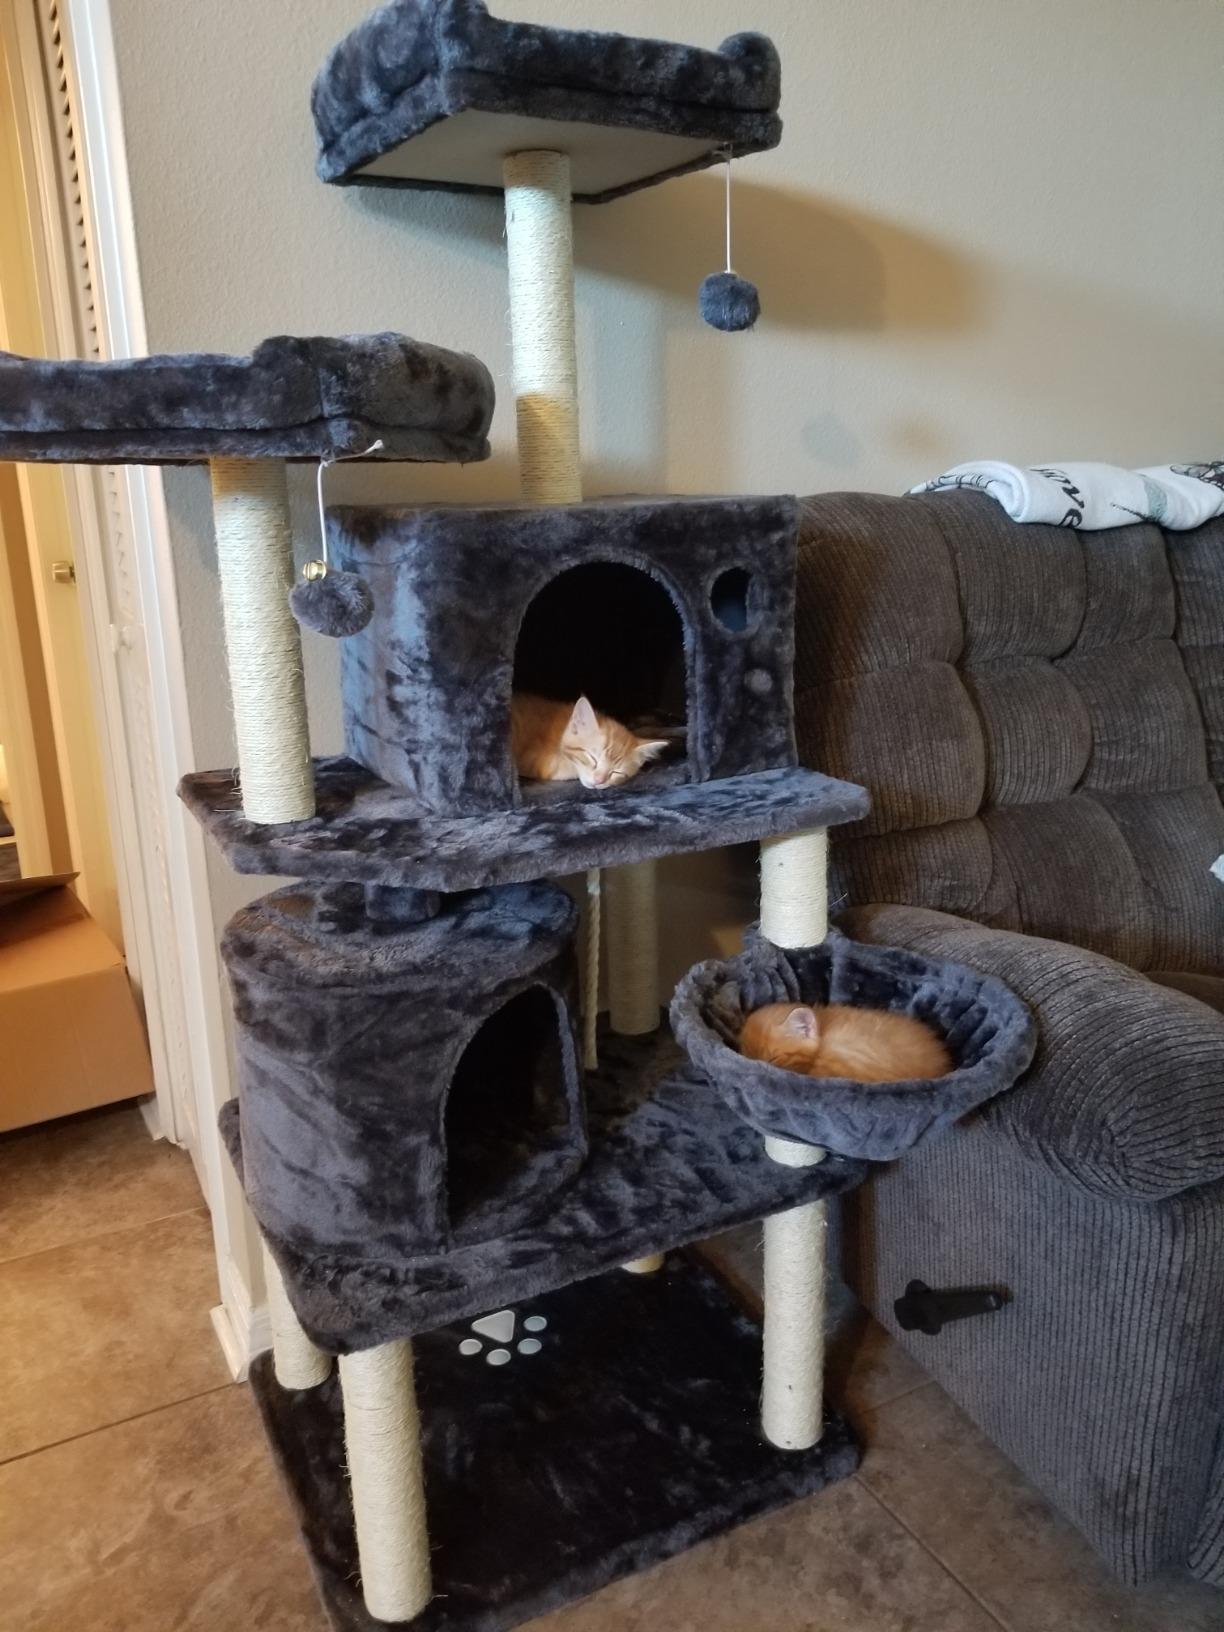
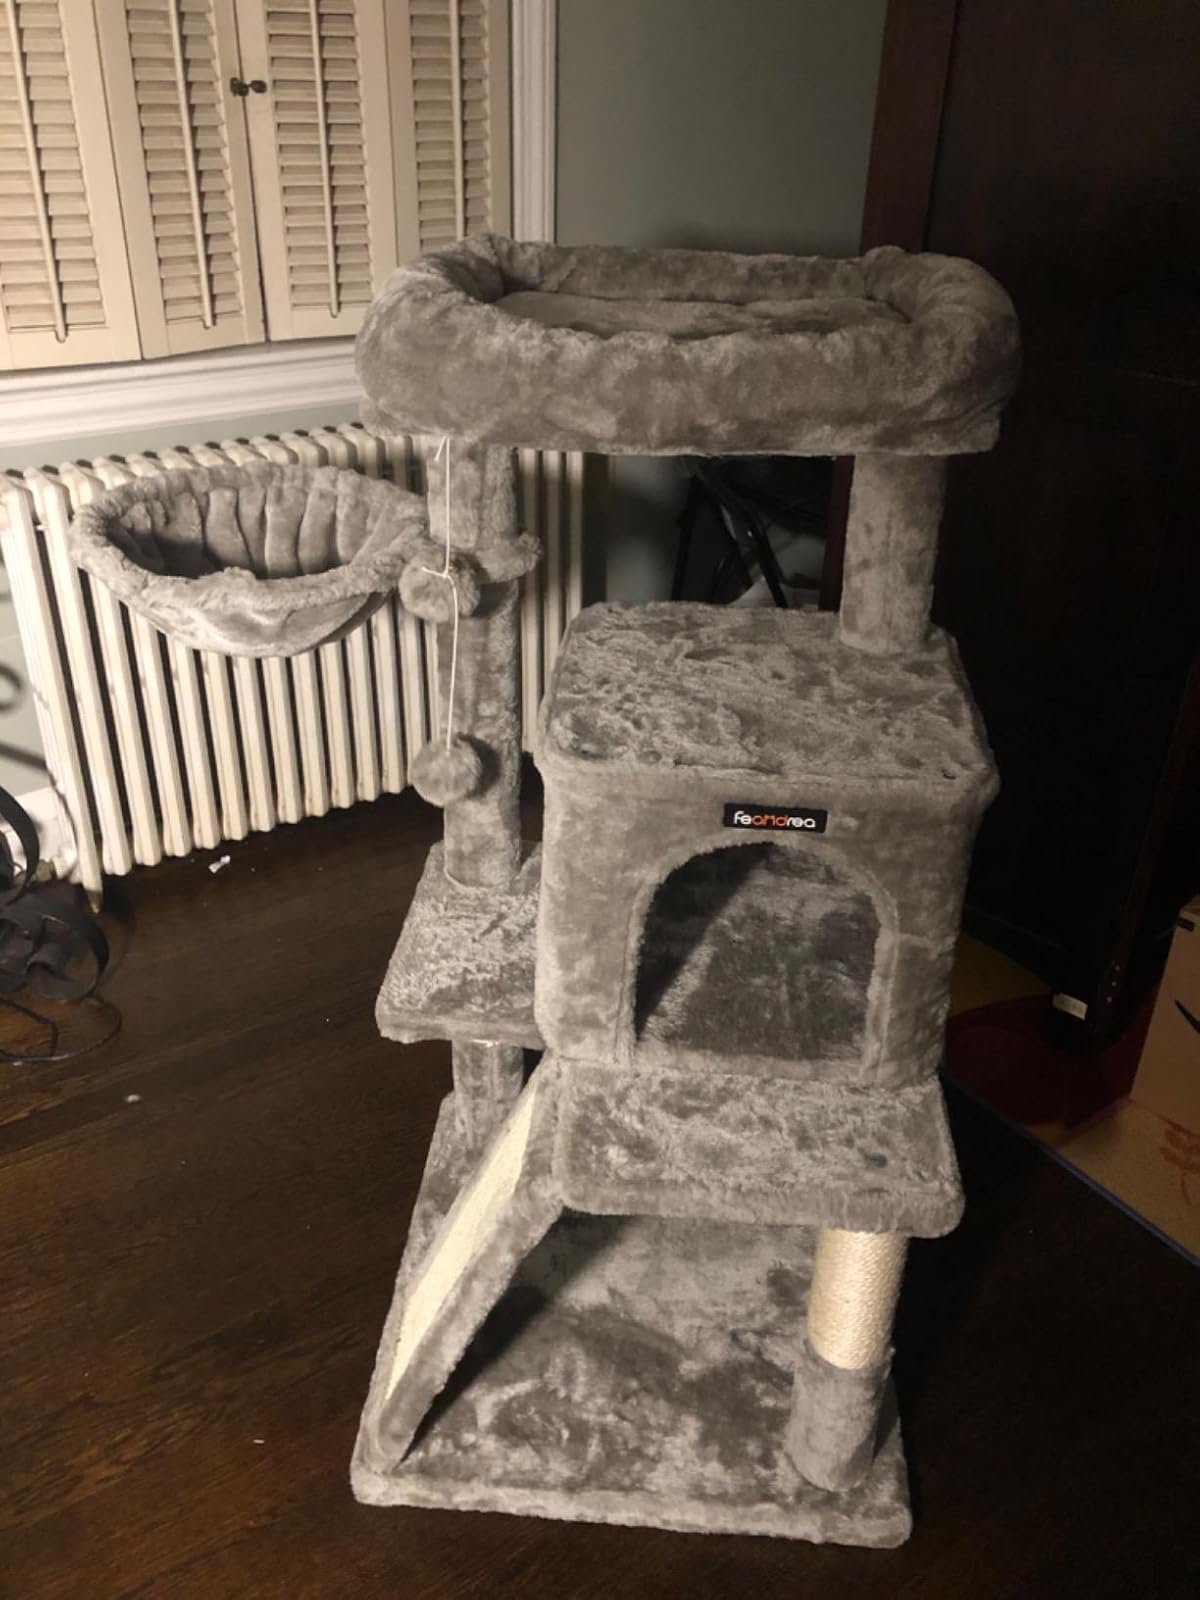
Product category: items_cat tree
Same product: no